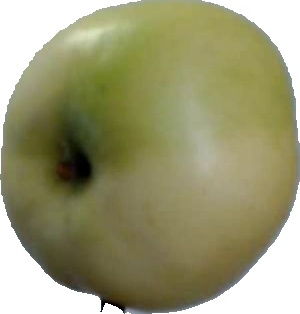
Label: apple_6